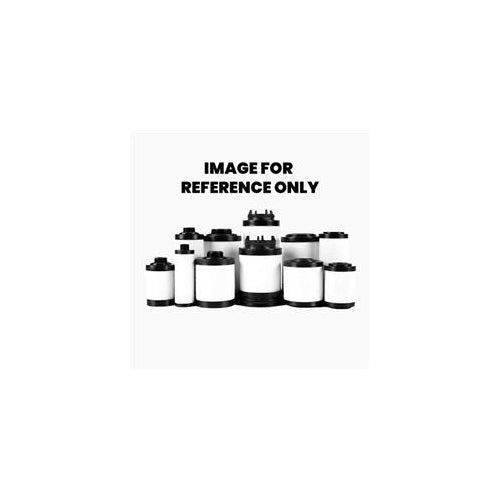
Air Oil Separator Element WORTHINGTON FLR-397
Brand: KSIC - KSI Technologies Canada
The WORTHINGTON FLR-397 is a maintenance part that you will find in lubricated compressor it is called an air oil separator element and it's a critical component of the lubrication system. A standard rotary screw air oil separator assembly should retain most of the oil inside the lubrication system and entrained in the compressed air for a maximum of 2-3 ppm. The top-hat style air oil separators are installed inside a separator tanks with a gasket and a grounding wire. They normally need to be changed anywhere between 4000 hr and 8000 hr depending on the parts. Made of new material only Specifications as per WORTHINGTON or better ISO manufacturing process High Quality Media Product photos are for reference only.
Category: Hardware > Tools > Measuring Tools & Sensors > Gas Detectors